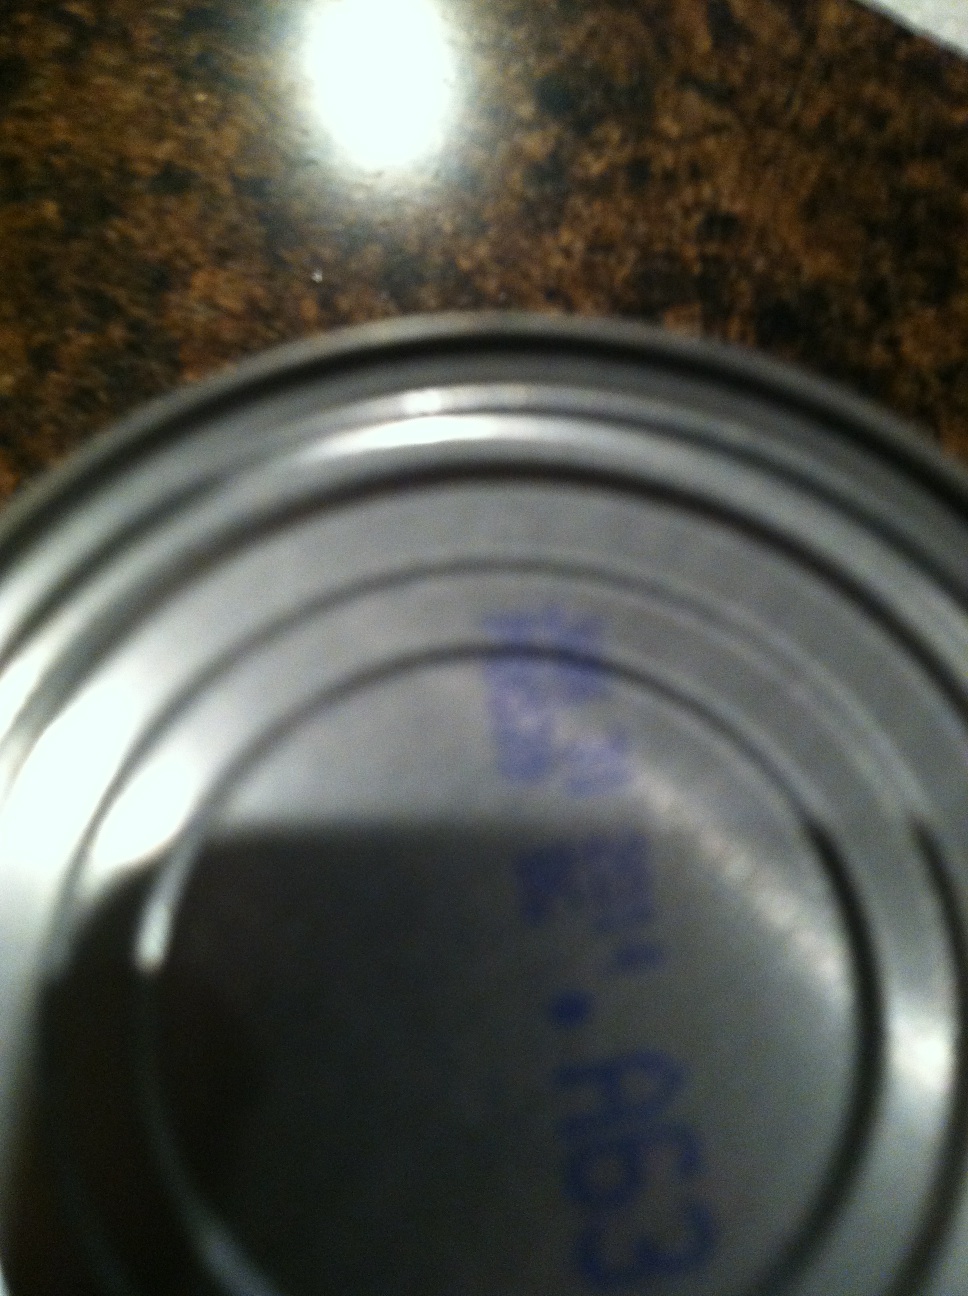Question: When does this expire?
Answer: unanswerable